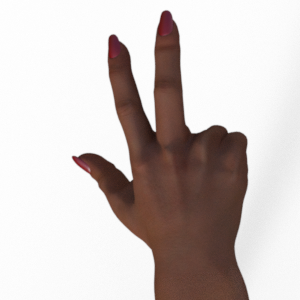
Label: scissors